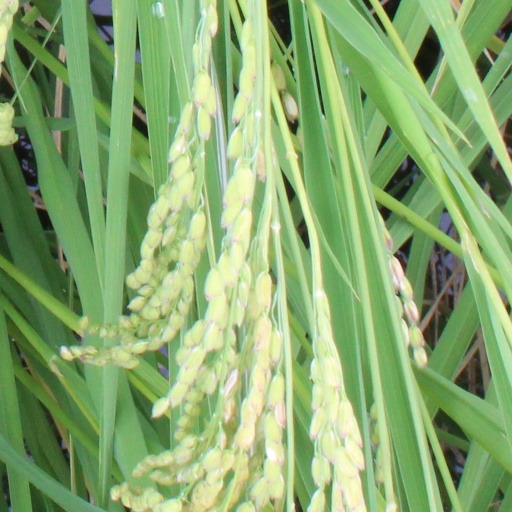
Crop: rice